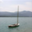
Label: ship